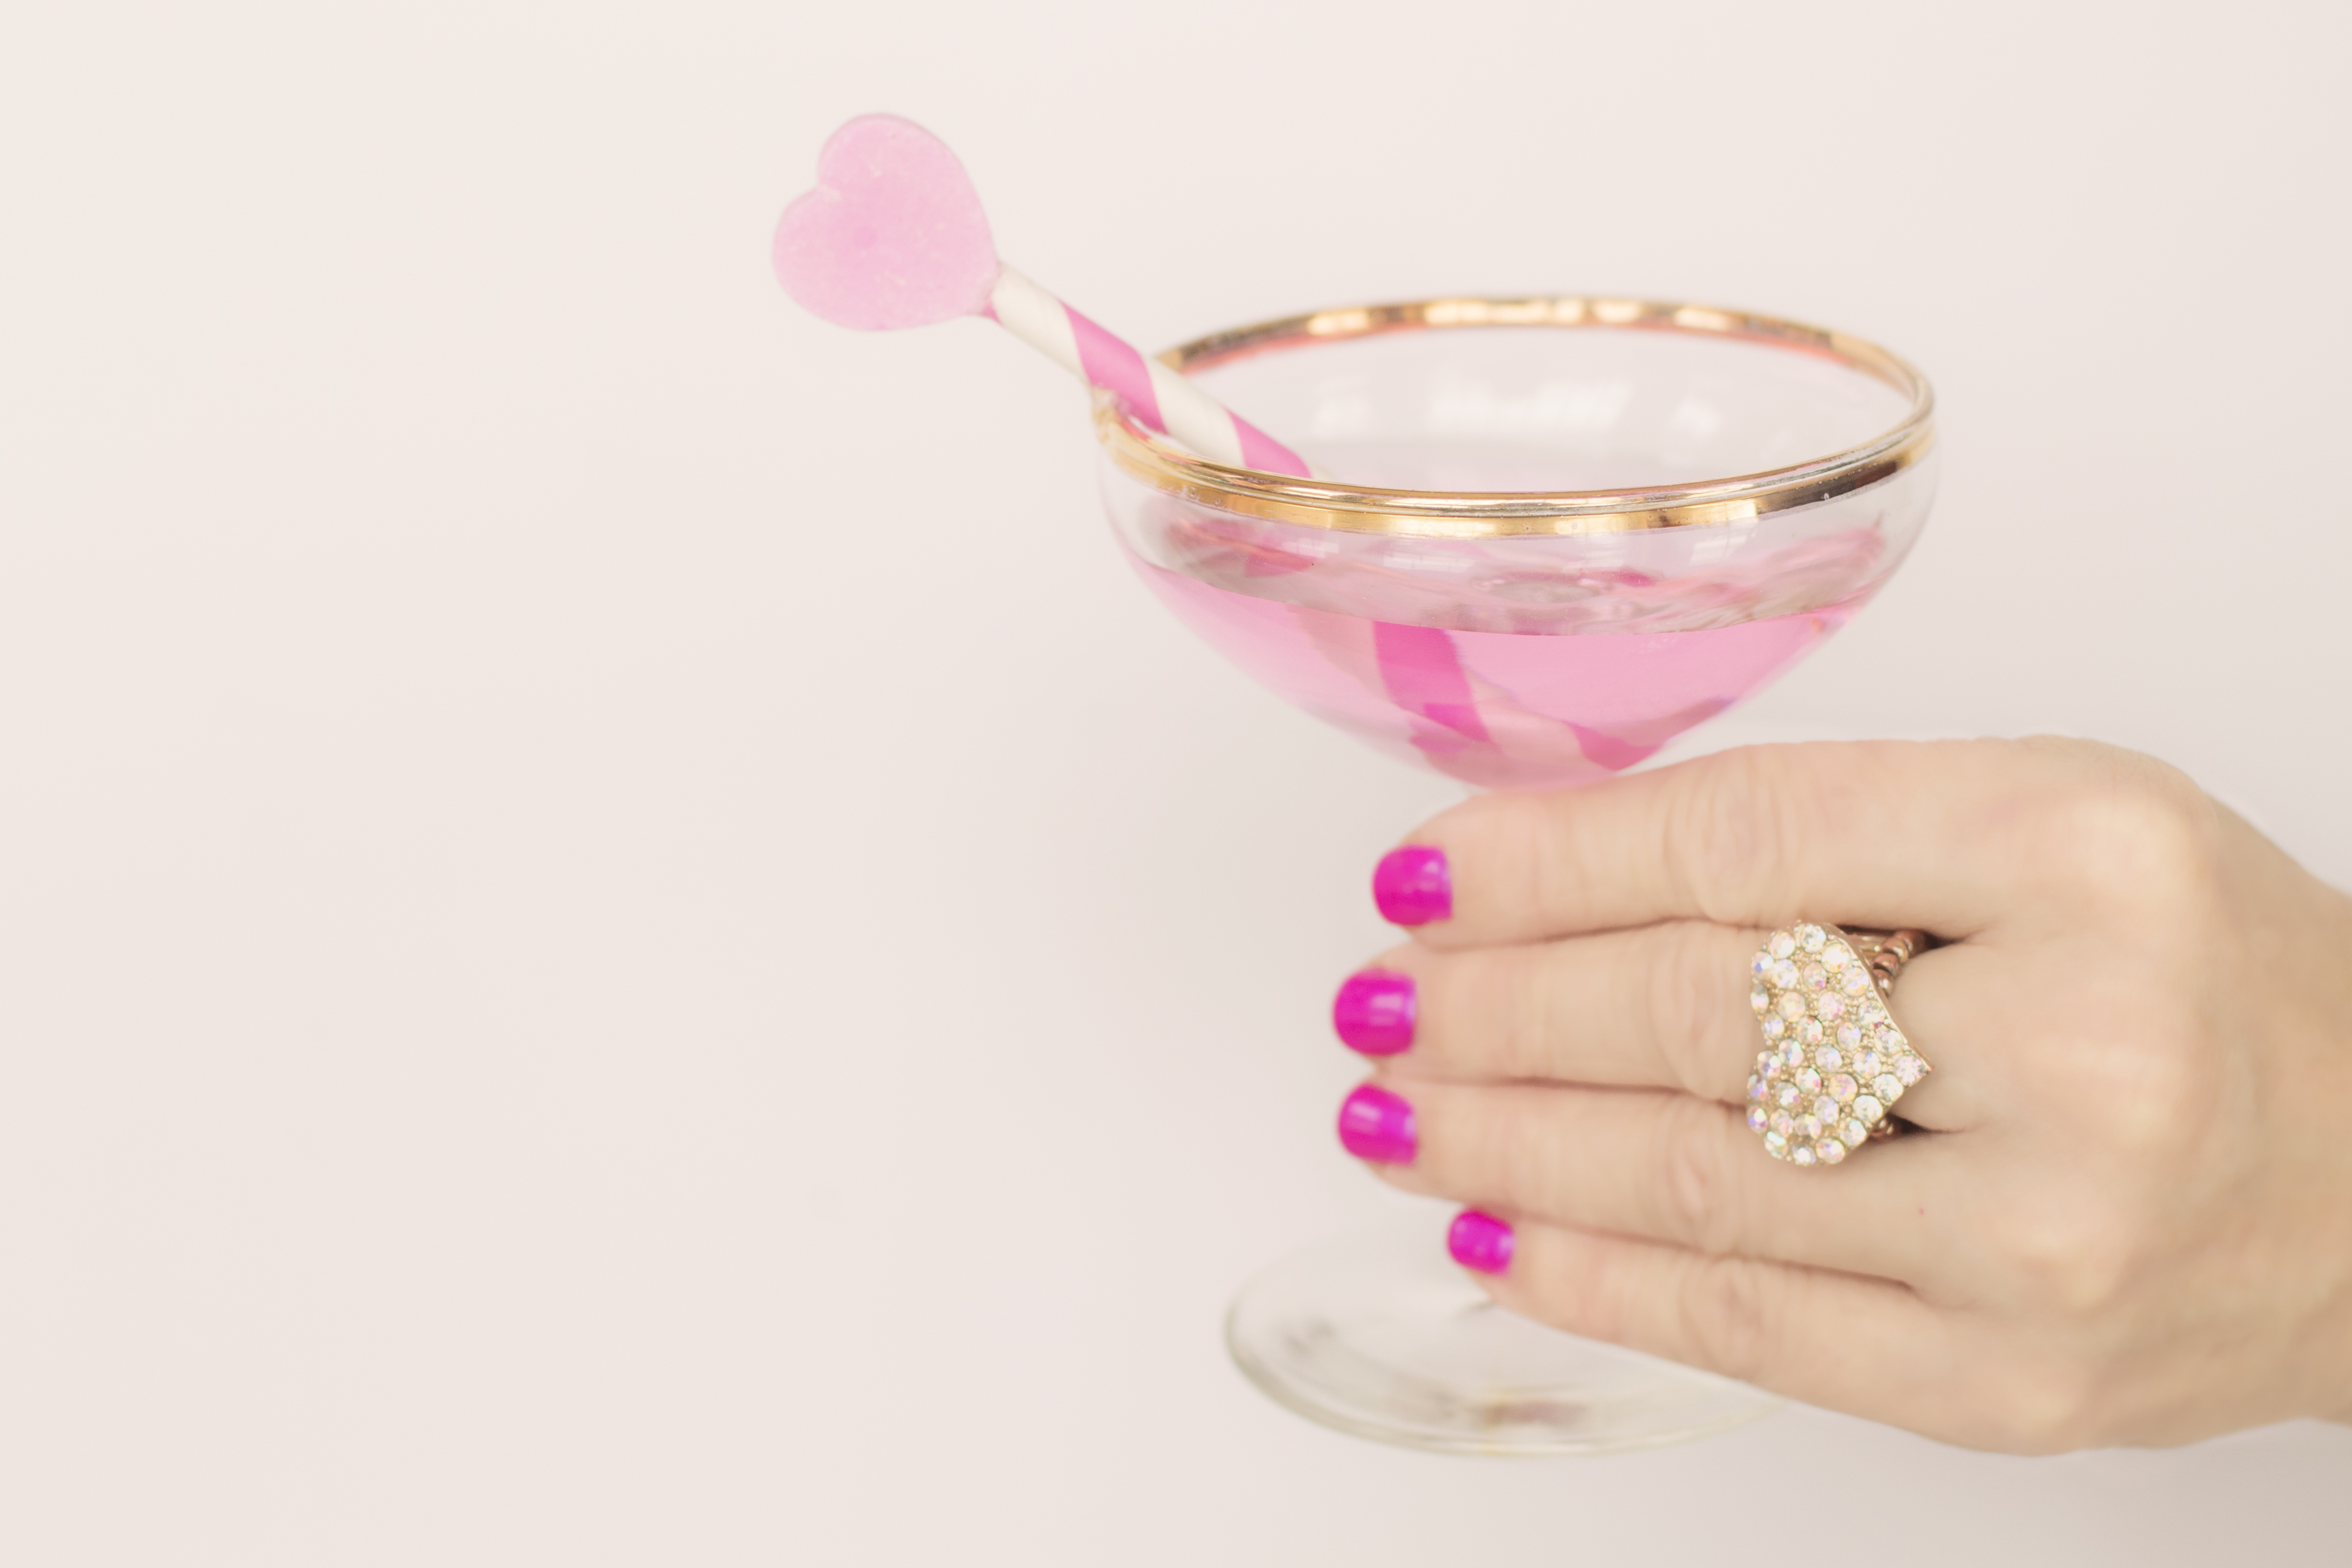
hand, ring, petal, glass, celebration, love, heart, finger, symbol, holiday, romance, romantic, beverage, drink, pink, wedding, engagement, festive, cheers, jewellery, gold, happy, party, champagne, valentine, valentines day, champagne glass, be mine, valentines day background, champagne toast, vintage champagne glass